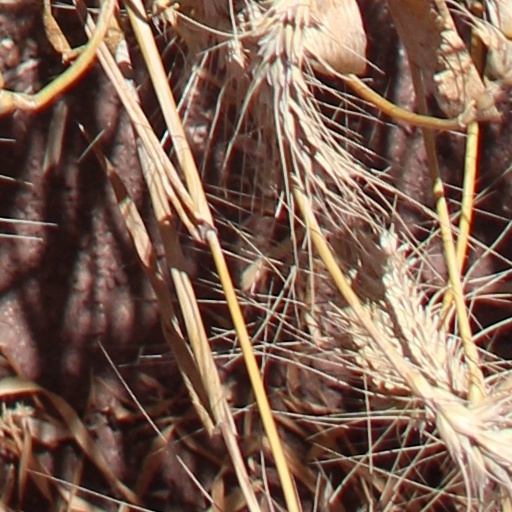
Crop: wheat